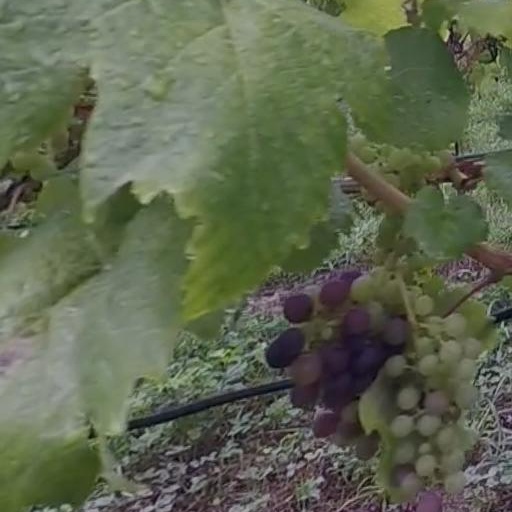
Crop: grape